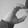
ASL letter: C